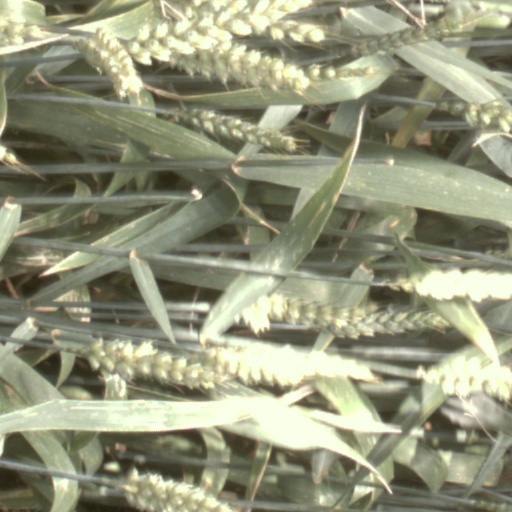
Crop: wheat